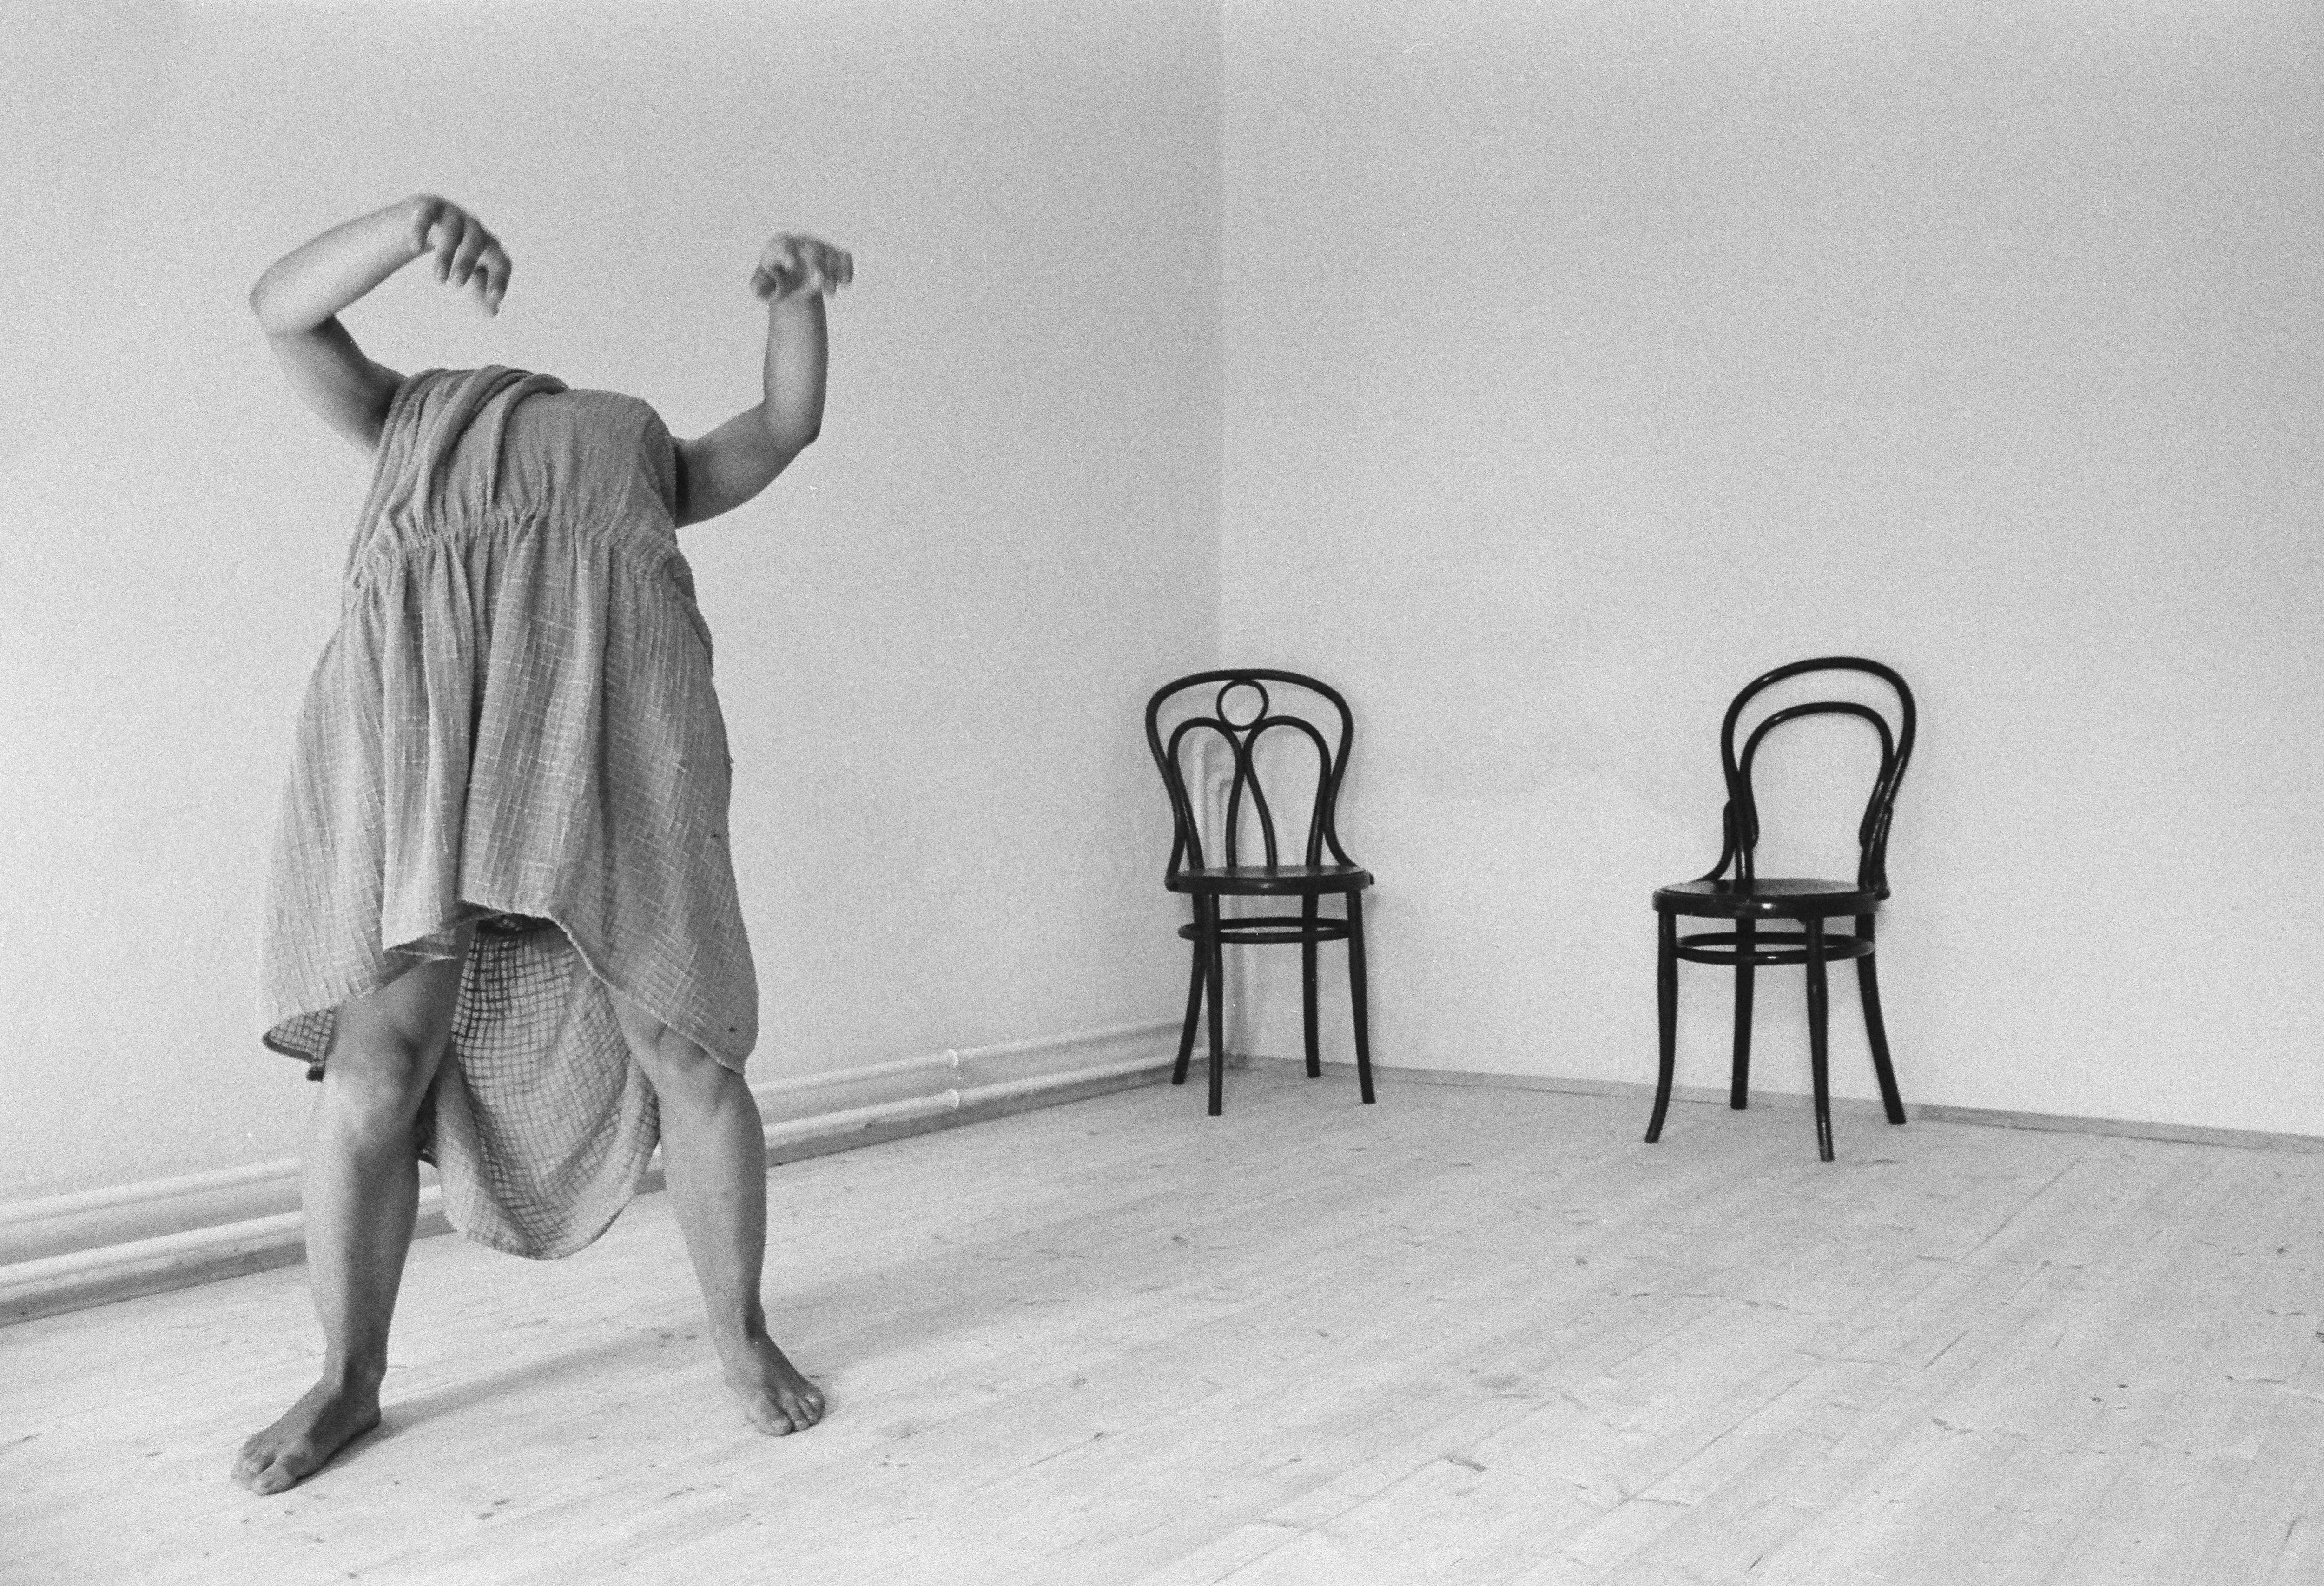
dance, liberation, freedom, emotion, feeling, expression, emotional expression, power, energy, therapy, wellness, sports, psyche, woman, women, sexy, erotic, body, photos, natural, female, feminine, girl, girls, erotics, hot girl, model, skin, leg, legs, foot, barefoot, feet, hand, hands, thigh, thighs, hair, long hair, black and white, monochrome, fine art, fine art photography, love, temptation, tenderness, beauty, beautiful, chair, chairs, room, wooden floor, bodyparts, movement, analog photography, intimacy, intimate, birth, flying, yoga, relaxation, meditation, joy, fun, happiness, happy, laugh, sadness, sad, lonely, loneliness, crying, tears, depression, dress, garment, gown, floor, One piece garment, vintage clothing, ankle